Dinky Toys

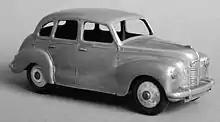
Dinky no. 152 Austin Devon Saloon. Model appears to be stripped of paint.

The Dinky Toys ranges became more sophisticated throughout the 1950s. Some cars in the sporty pre-war line were carried on after the war: for example, the Alvis sports tourer, the Sunbeam Talbot, or the Frazer-Nash BMW. These offerings then led to a magnificent line-up in the post war Dinky range, which included a Lagonda, an Armstrong-Siddeley, MG, Sunbeam Alpine, Austin Atlantic, Austin Healey 100, Aston Martin DB3S racer, Morris Oxford saloon and Triumph TR2 sports car. Additionally, several models introduced were American cars, and even now still seem unique choices, such as a 1954 Packard convertible, a 1955 Plymouth Belvedere, a Cunningham racing car, the 1953 and 1957 Studebakers (and a 1957 Packard), a Chrysler New Yorker Convertible, a 1957 Rambler, and a late model Hudson Hornet. In many cases, even domestic British / European vehicle choices for models were not everyday selections, e. g. the Connaught racing car, Maserati Sports 2000, AC Aceca, Humber Hawk, 1954 Bristol LeMans car with large fins – and a Daimler instead of the more routine Jaguar.